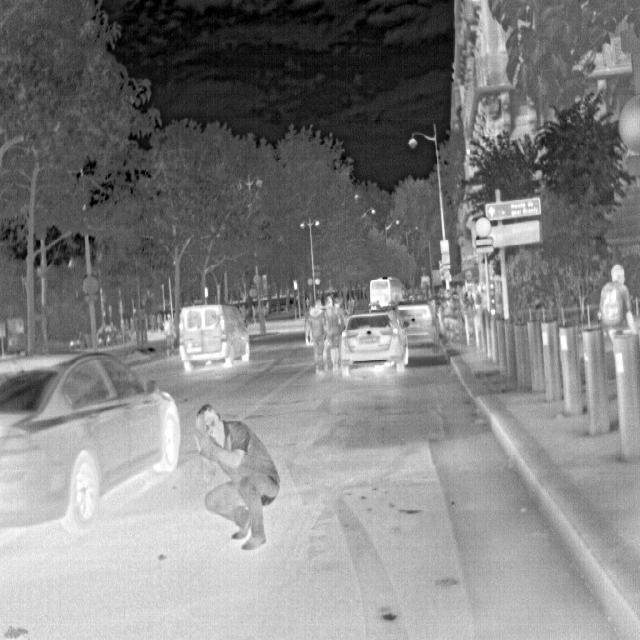
Detected objects:
label: person
label: person
label: person
label: person
label: person
label: person